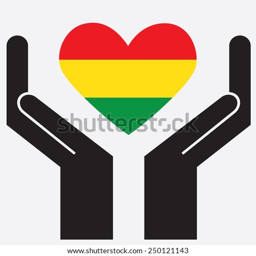
hand showing flag in a heart shape .